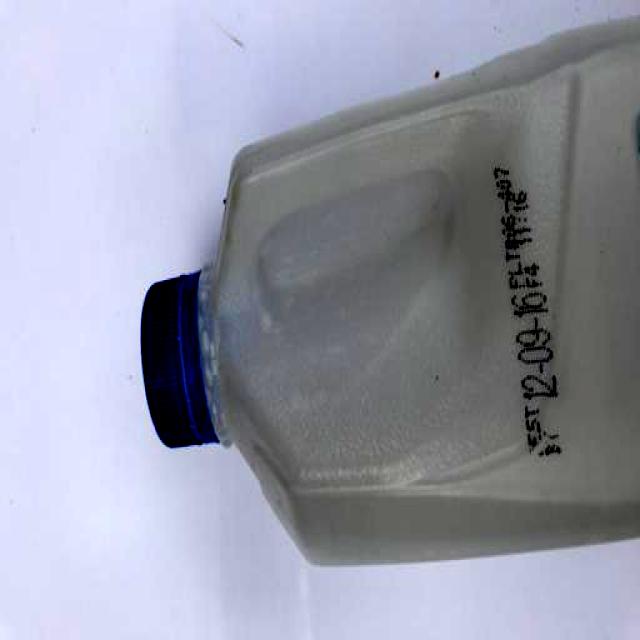
Label: Plastic